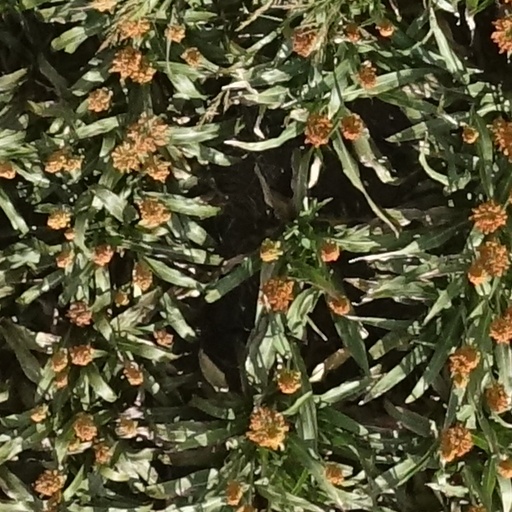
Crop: sorghum